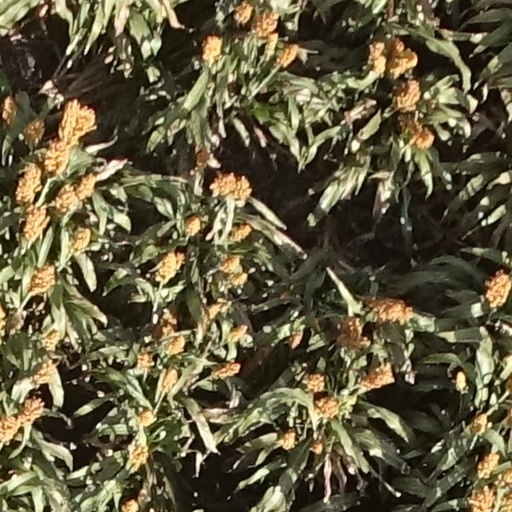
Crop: sorghum